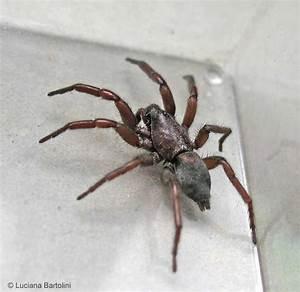
spider